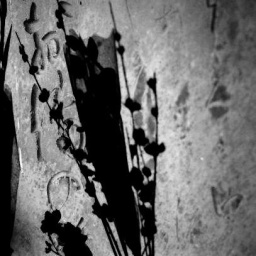
The shadow of the bouquet is reflected in the stone and is crowded. Tokyo Yanaka, the town which I like plenty.